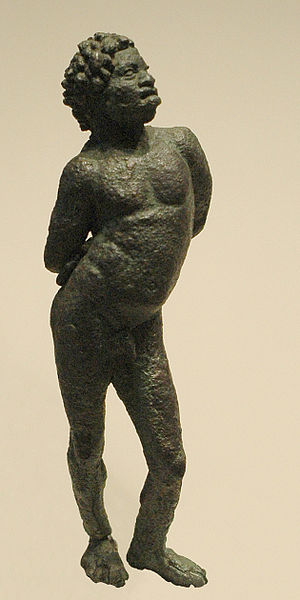
Oldtidens Grækenland / Samfundet / Samfundsstruktur
En nubisk slave i det Græsk-romerske Egypten
Oldtidens Grækenland var en næsten tusindårig periode i Grækenlands historie både i Grækenland og mange af Middelhavs- og Sortehavsområderne. Oldtidens Grækenland bliver af de fleste regnet som den vigtigste grundlæggende kultur for den vestlige civilisation. Græsk kultur varede til kristendommens komme og havde stor påvirkning på Romerriget, som igen satte sit præg på den europæiske kultur.